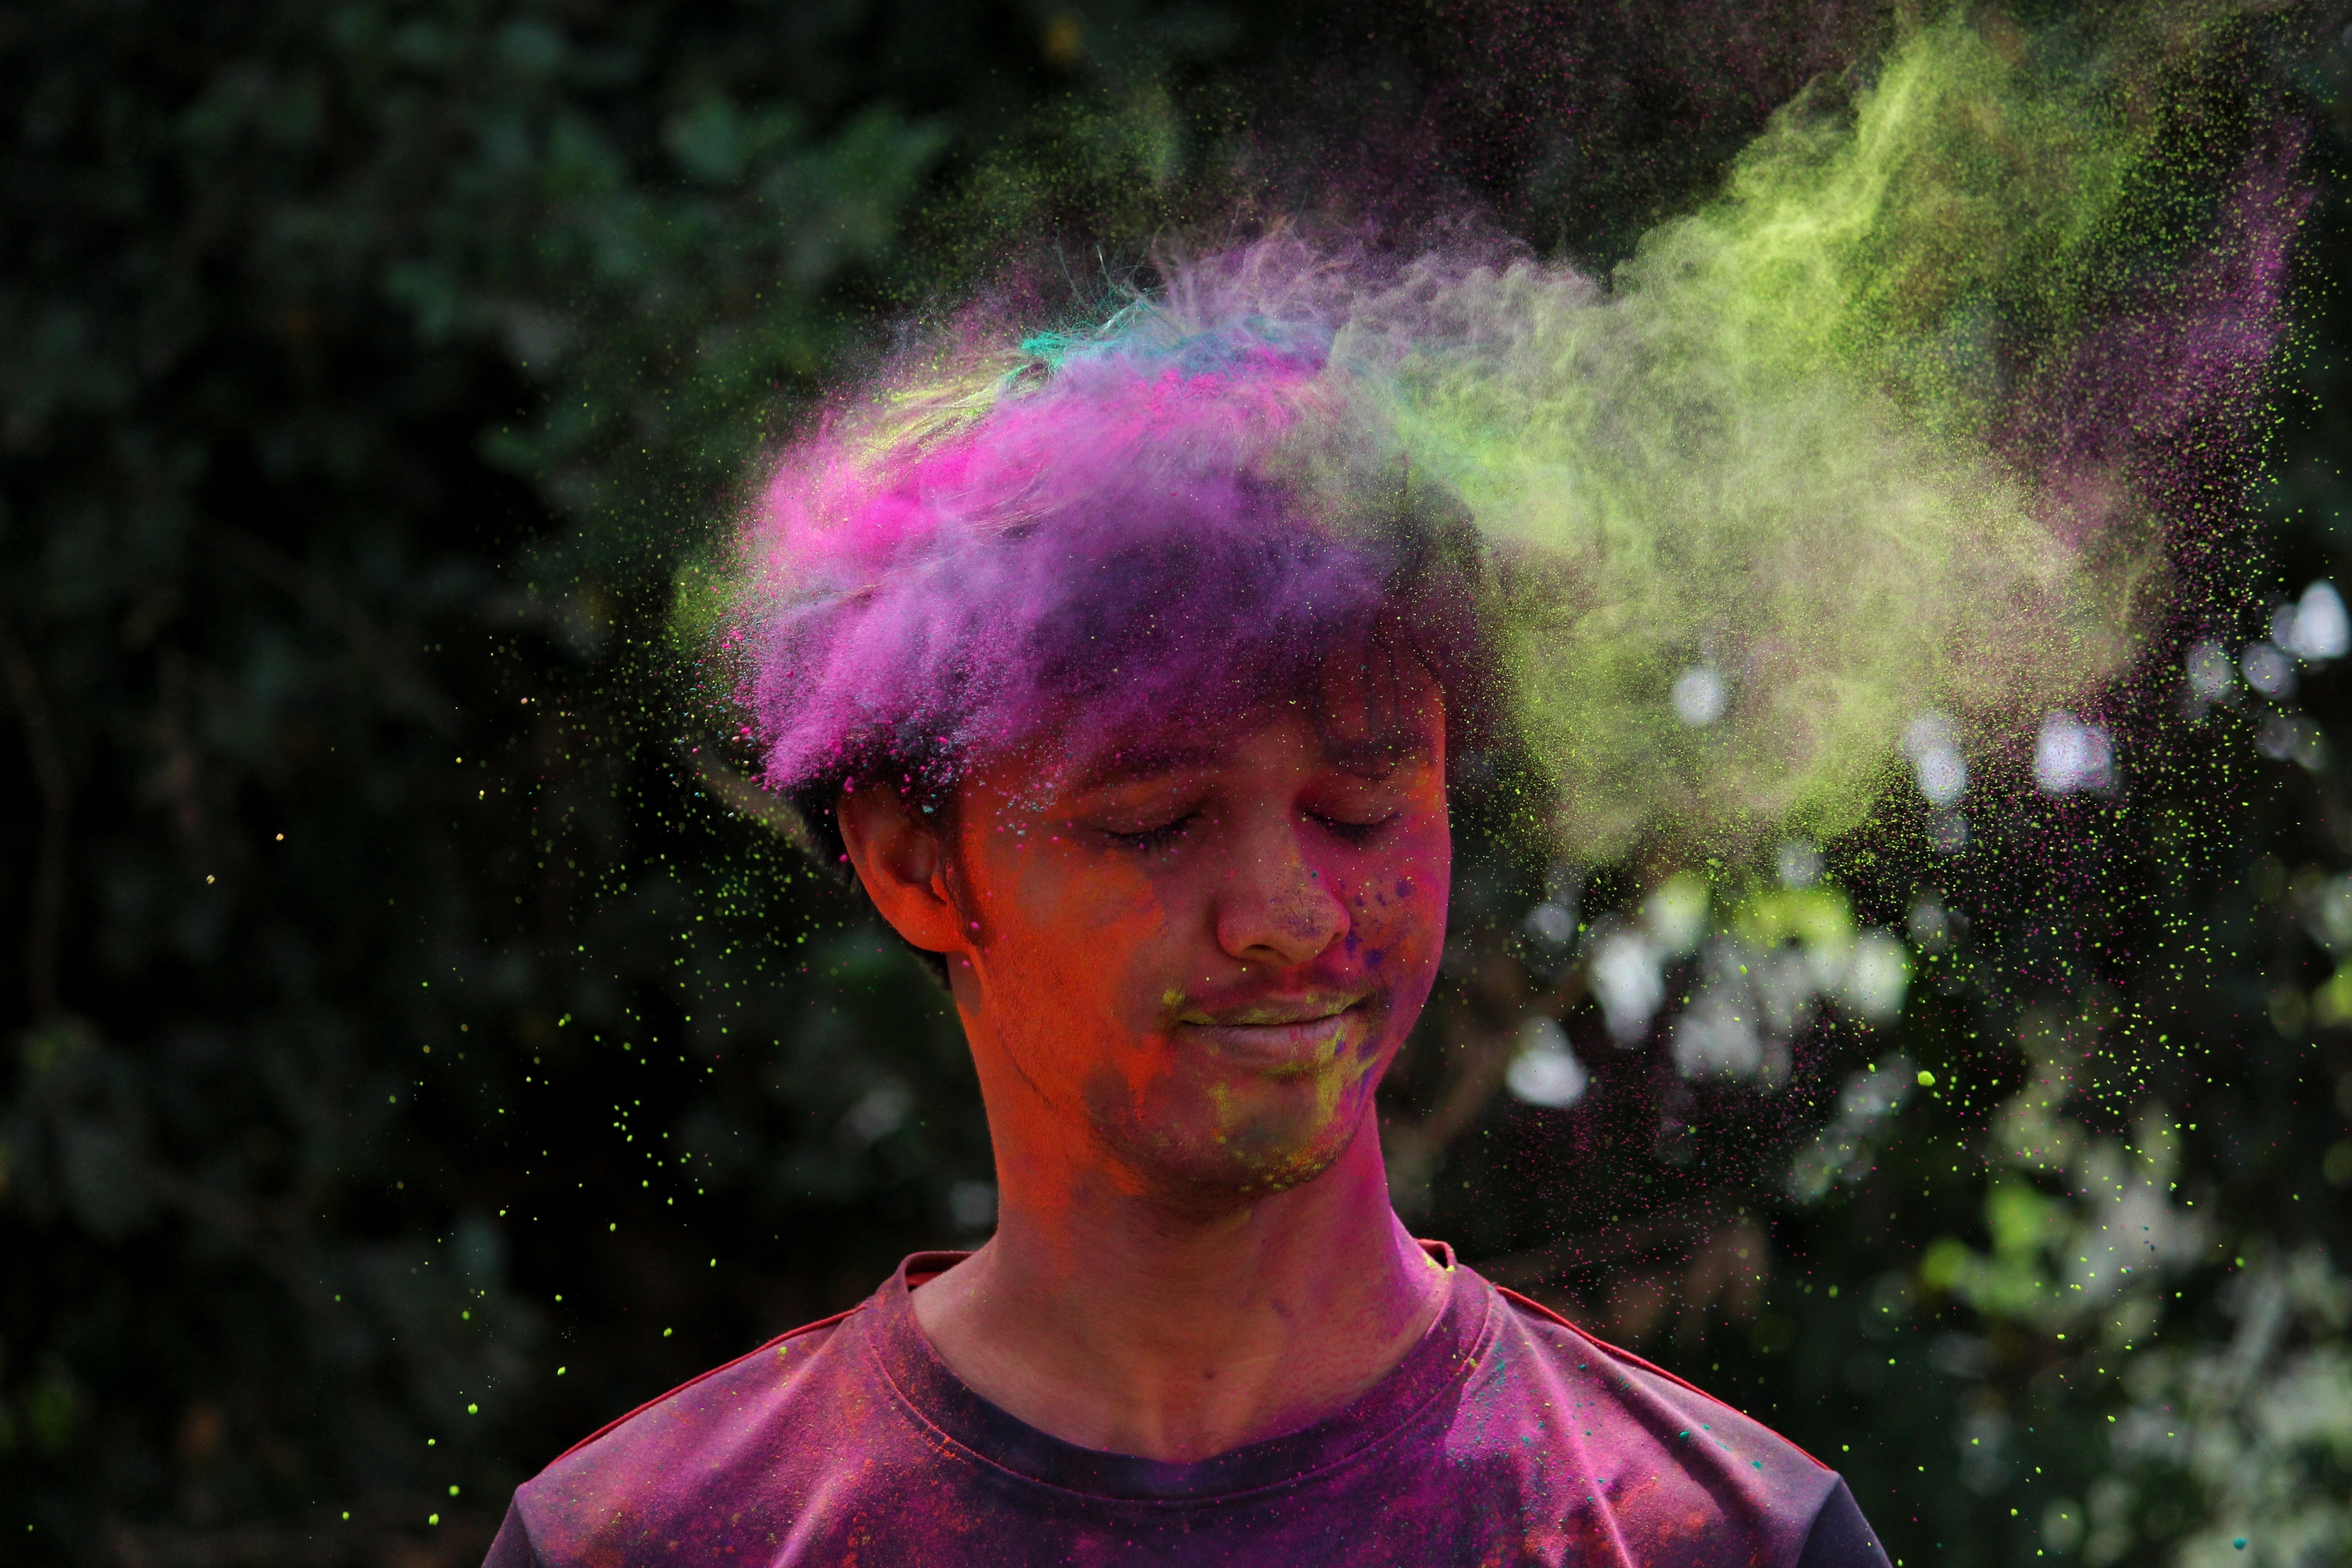
hair, purple, green, pink, head, violet, human, magenta, fun, tree, photography, plant, Colorfulness, space, portrait